Edward VI

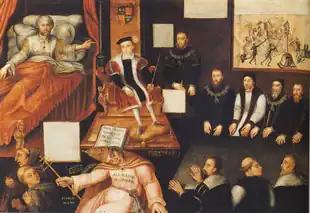
"Edward VI and the Pope: An Allegory of the Reformation". This Elizabethan work of propaganda depicts the handing over of power from Henry VIII, who lies dying in bed, to Edward VI, seated beneath a cloth of state with a slumping pope at his feet. In the top right of the picture is an image of men pulling down and smashing idols. At Edward's side are his uncle the Lord Protector Edward Seymour and members of the Privy Council. National Portrait Gallery, London

On the eve of the coronation, Edward progressed on horseback from the Tower to the Palace of Westminster through thronging crowds and pageants, many based on the pageants for a previous boy king, Henry VI. He laughed at a Spanish tightrope walker who "tumbled and played many pretty toys" outside St Paul's Cathedral.